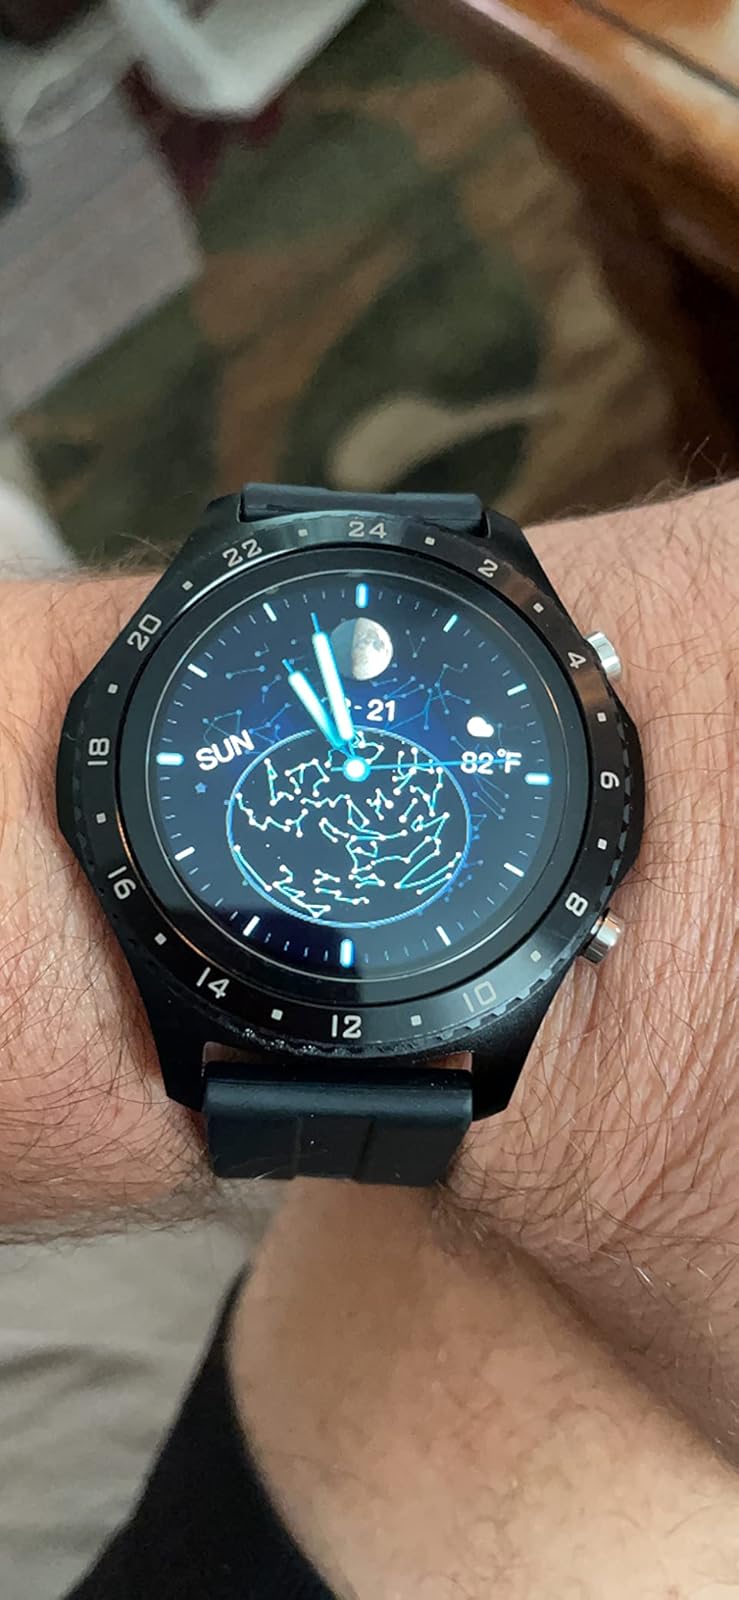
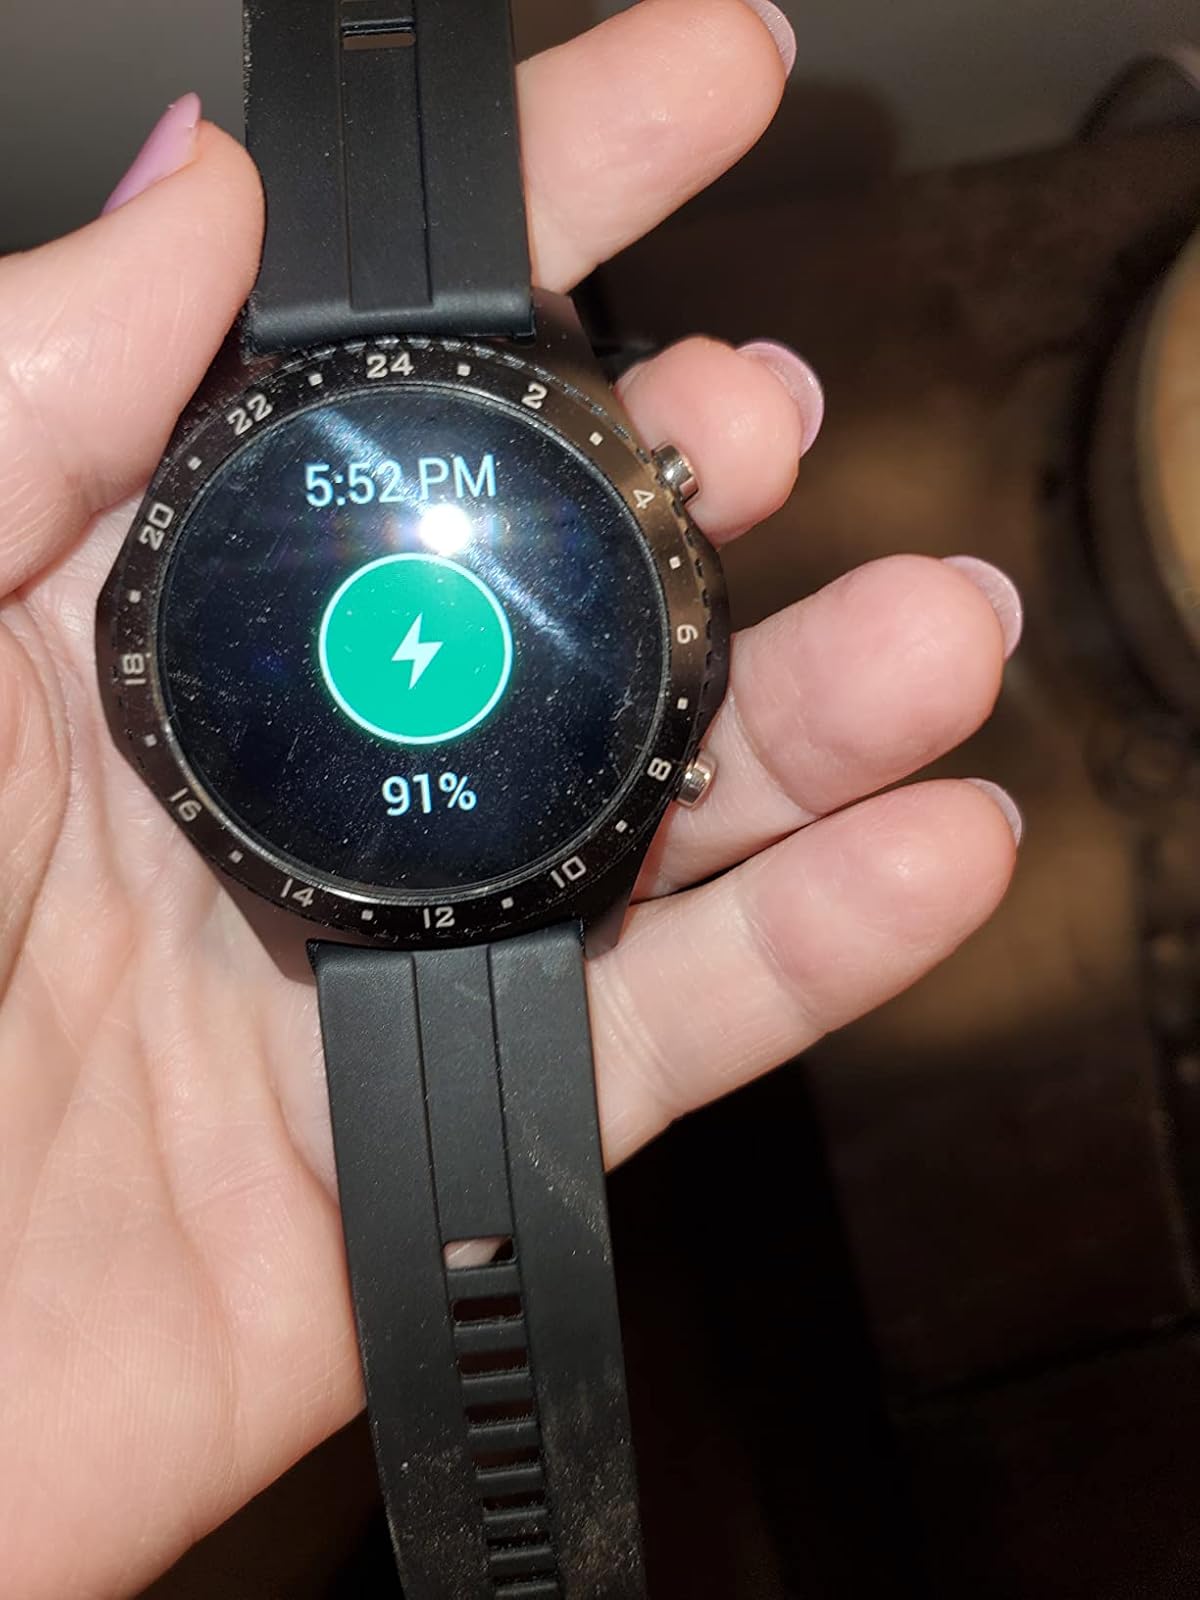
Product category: smartwatch
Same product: yes